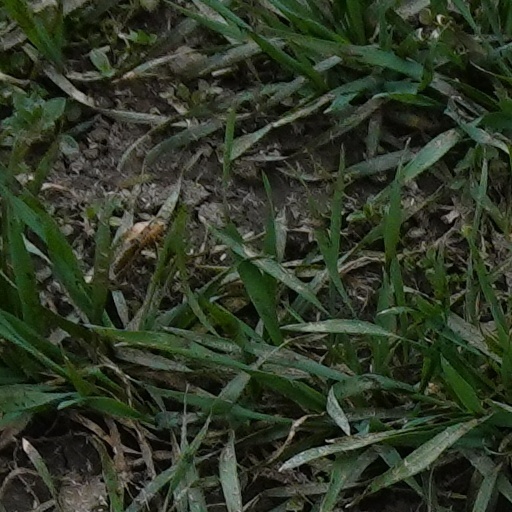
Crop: wheat